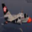
Label: airplane